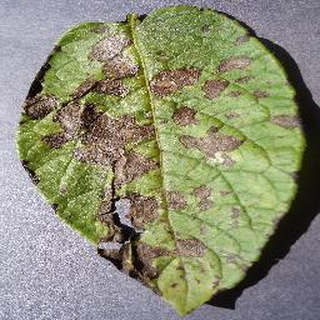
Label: potato_early_blight